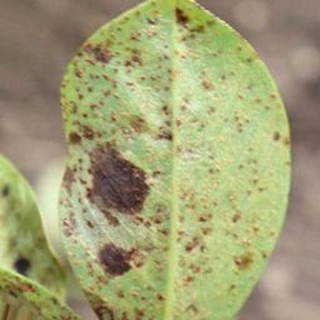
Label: groundnut_rust